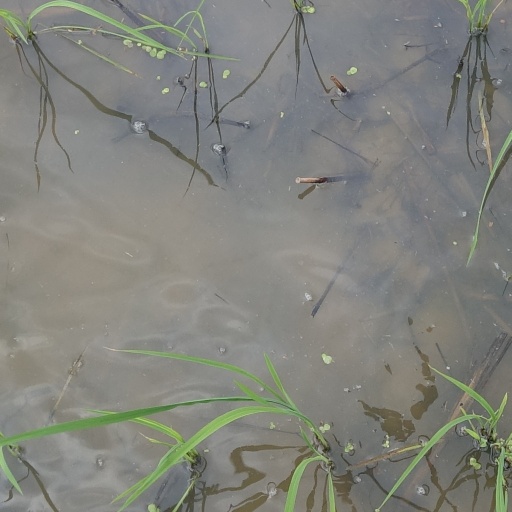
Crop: rice